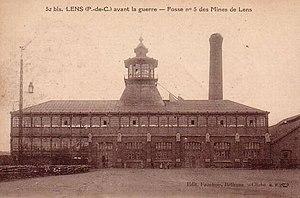
Fosse n° 5 - 5 bis Saint Antoine ou Antoine Scrive-Labbe, Compagnie des mines de Lens, Avion, Pas-de-Calais, France.
La fosse nᵒ 5 - 5 bis dite Saint-Antoine ou Antoine Scrive-Labbe de la Compagnie des mines de Lens est un ancien charbonnage du Bassin minier du Nord-Pas-de-Calais, situé à Avion. Les travaux de la fosse nᵒ 5 commencent en 1872, et sont marqués par les fortes venues d'eau. La fosse commence à extraire en 1875 dans des installations dites luxueuses. Les terrils nᵒˢ 81 et 81A, 5 de Lens Est et 5 de Lens Ouest, sont édifiés de part et d'autre de la fosse. Un puits nᵒ 5 bis est ajouté à une vingtaine de mètres au sud-est en 1898. La fosse est détruite durant la Première Guerre mondiale. Elle est reconstruite suivant le style architectural des mines de Lens d'après-guerre. Elle est également endommagée durant la Seconde Guerre mondiale, à cause de sa proximité avec les installations ferroviaires.
La Compagnie des mines de Lens exploitait le charbon dans le bassin minier du Nord-Pas-de-Calais. Fondée en 1852, c'était la plus importante des compagnies houillères du bassin du Nord et du Pas-de-Calais.